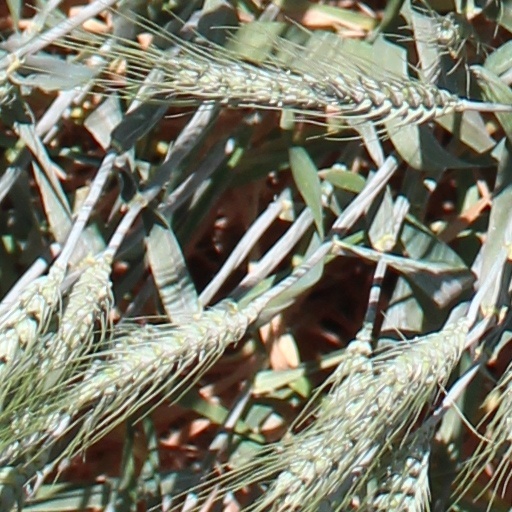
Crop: wheat